Mr Brownlow

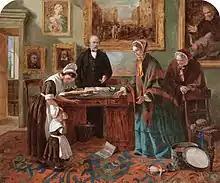
"The Foundling Restored to its Mother" (1858) by Emma Brownlow, depicting her father John Brownlow (behind desk)

Mr Brownlow's name and character generally believed to be derived from John Brownlow, the director of the Foundling Hospital, which was dedicated to looking after abandoned and unwanted children. Dickens, a regular visitor to the hospital, knew Brownlow well. Dickens scholar Robert Alan Colby argues that "in naming Oliver's benefactor "Mr Brownlow", Dickens seems to have been paying a tribute to one of the most dedicated social servants of his age". In 1831, seven years before Dickens wrote "Oliver Twist", John Brownlow had written a novel about an orphan called "Hans Sloane - a Tale", which has a plot broadly similar to Dickens's later work. Several critics have suggested that Dickens took aspects of the basic plot of his novel from Brownlow's earlier work, so the name may have been a tribute for two reasons.